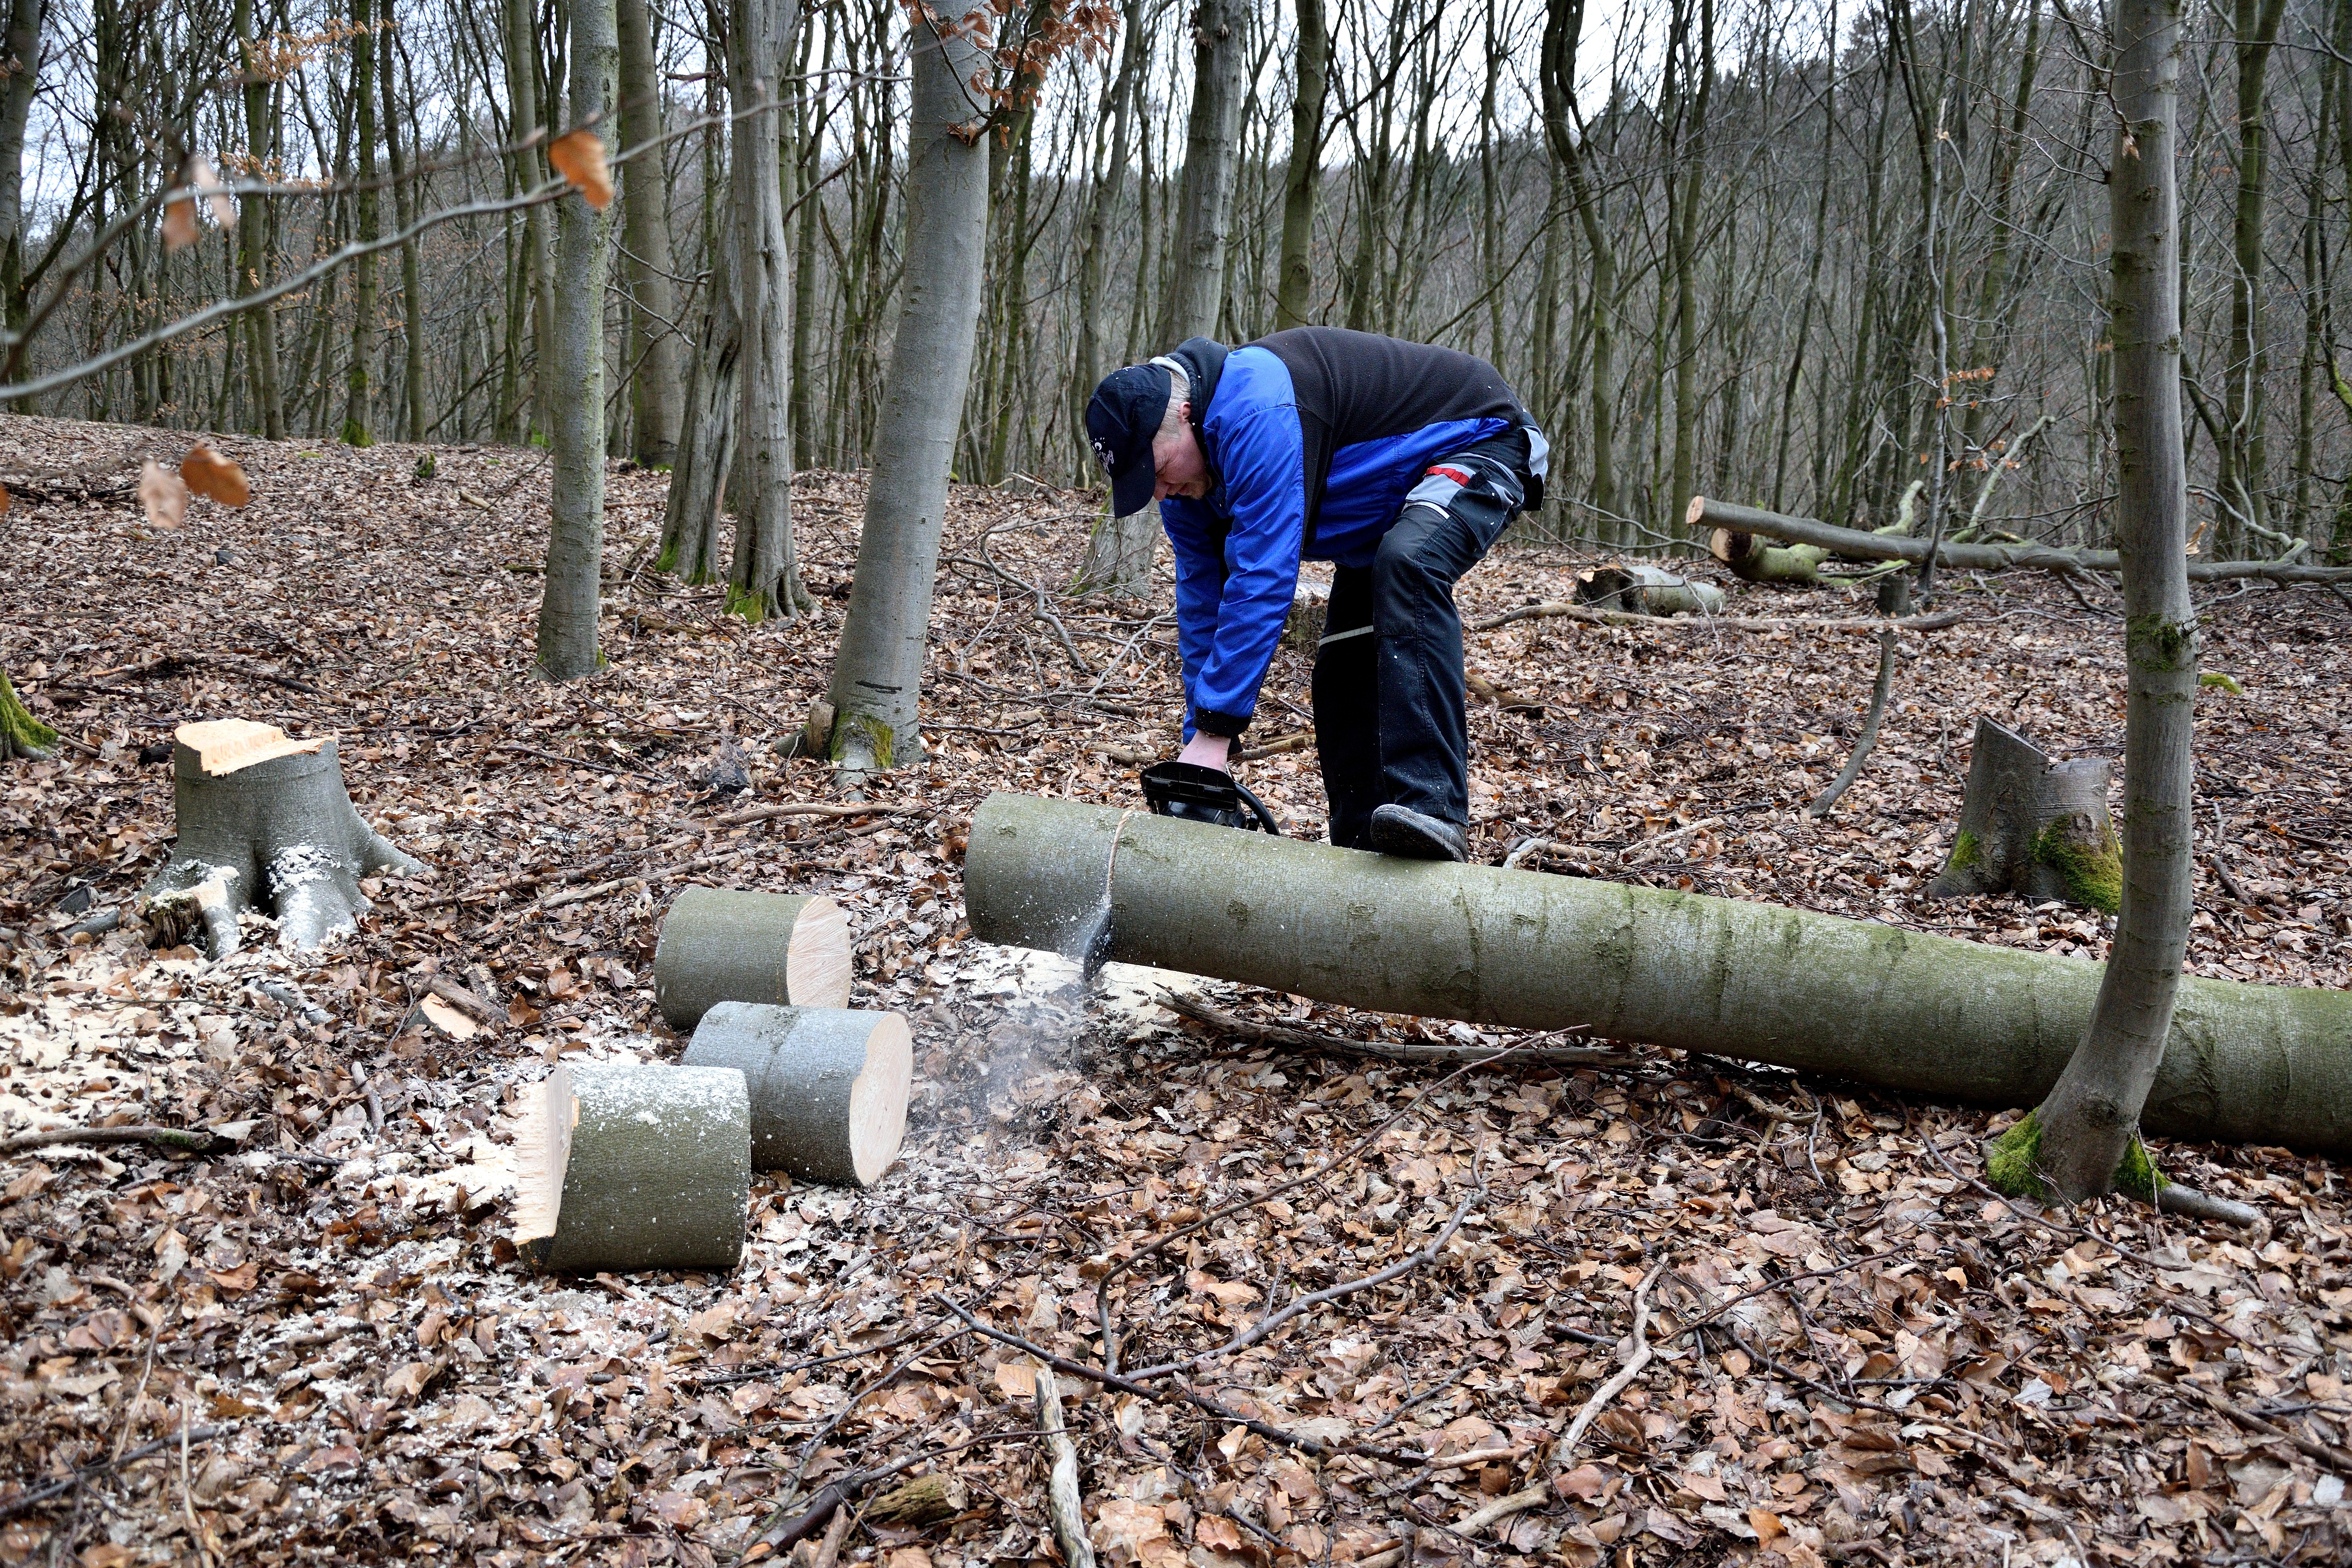
tree, forest, soil, lumber, woodland, chainsaw, tree trunks, lumberjack, woodworks